Benfica Campus

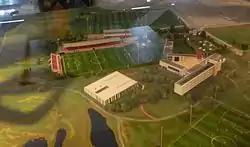
Scale model of the training centre

Benfica Campus (formerly Caixa Futebol Campus), also known as , is the training ground and youth academy of Portuguese football club Benfica. Having nine pitches (three of synthetic turf), including the main one with 2,644 seats – Benfica B's home ground – the training centre is used by Benfica's first-team, the reserves, and youth levels such as the under-19s. Located in Seixal, Benfica Campus opened on 22 September 2006 and was sponsored by Caixa Geral de Depósitos until September 2019.